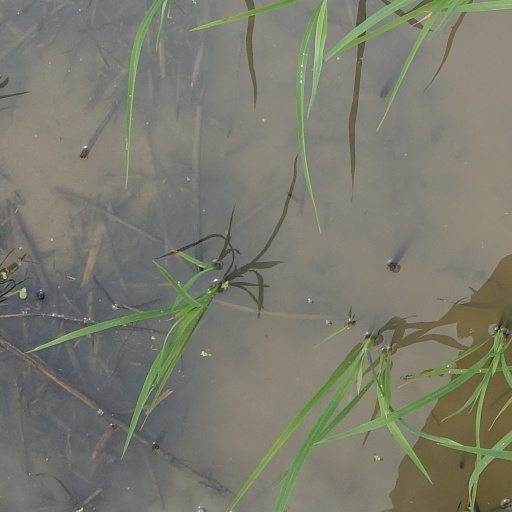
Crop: rice